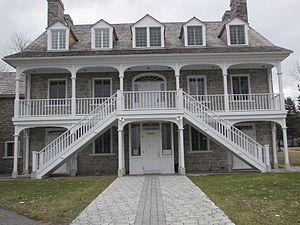
Musée de l'Auberge Symmes dans le secteur Aylmer, près du Port de plaisance d'Aylmer, Gatineau, QC.
Cet article recense les lieux patrimoniaux de Gatineau inscrit au répertoire des lieux patrimoniaux du Canada, qu'ils soient de niveau provincial, fédéral ou municipal.